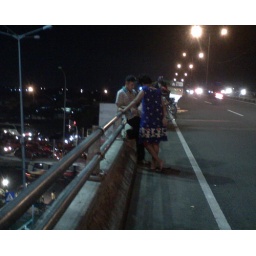
at the bridge of Pasar Rebo there are often couples of boys and girls making use of the bridge for dates in the evening.